Thomas Mann Gymnasium (Budapest)

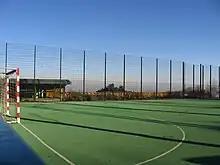
The school soccer pitch, above the new school building, has an extraordinary view on the whole city and the Buda hills

Following the concept of a holistic education, the school emphasises the importance of athletics. Students participate in varsity sports competing in tournaments with local Hungarian schools. The basketball team has also had notable successes, not the least thanks to the annual student-teacher match on the last school day before Christmas break.